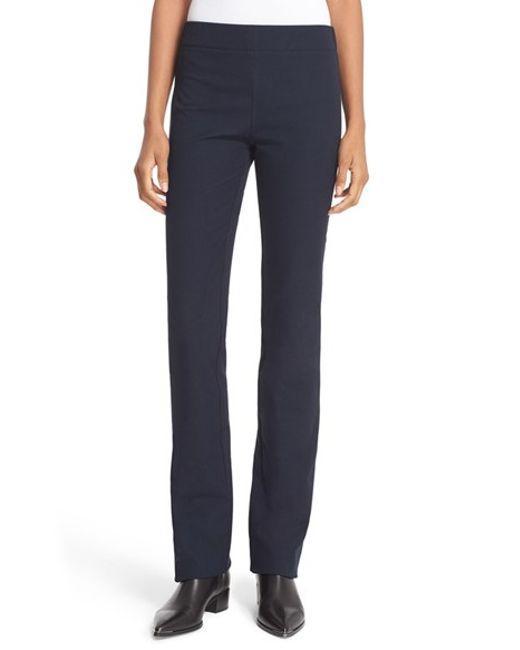
Slim Fit schwarze Hosen für Damen